Quaestor sacri palatii

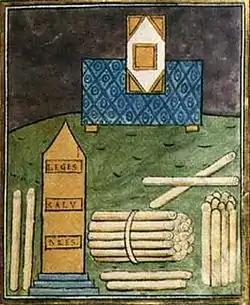
The insignia of the "quaestor sacri palatii", from the "Notitia Dignitatum": the codicil of office on a stand, surrounded by law scrolls

The quaestor sacri palatii (usually simply ; English: Quaestor of the Sacred Palace) was the senior legal authority in the late Roman Empire and early Byzantium, responsible for drafting laws. In the later Byzantine Empire, the office of the "quaestor" was altered and it became a senior judicial official for the imperial capital, Constantinople. The post survived until the 14th century, albeit only as an honorary title.